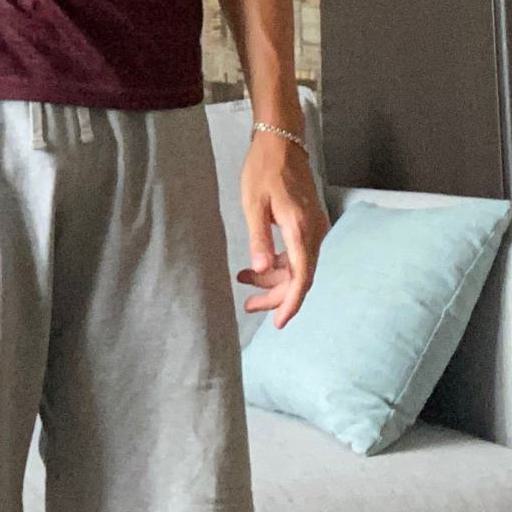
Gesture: no_gesture